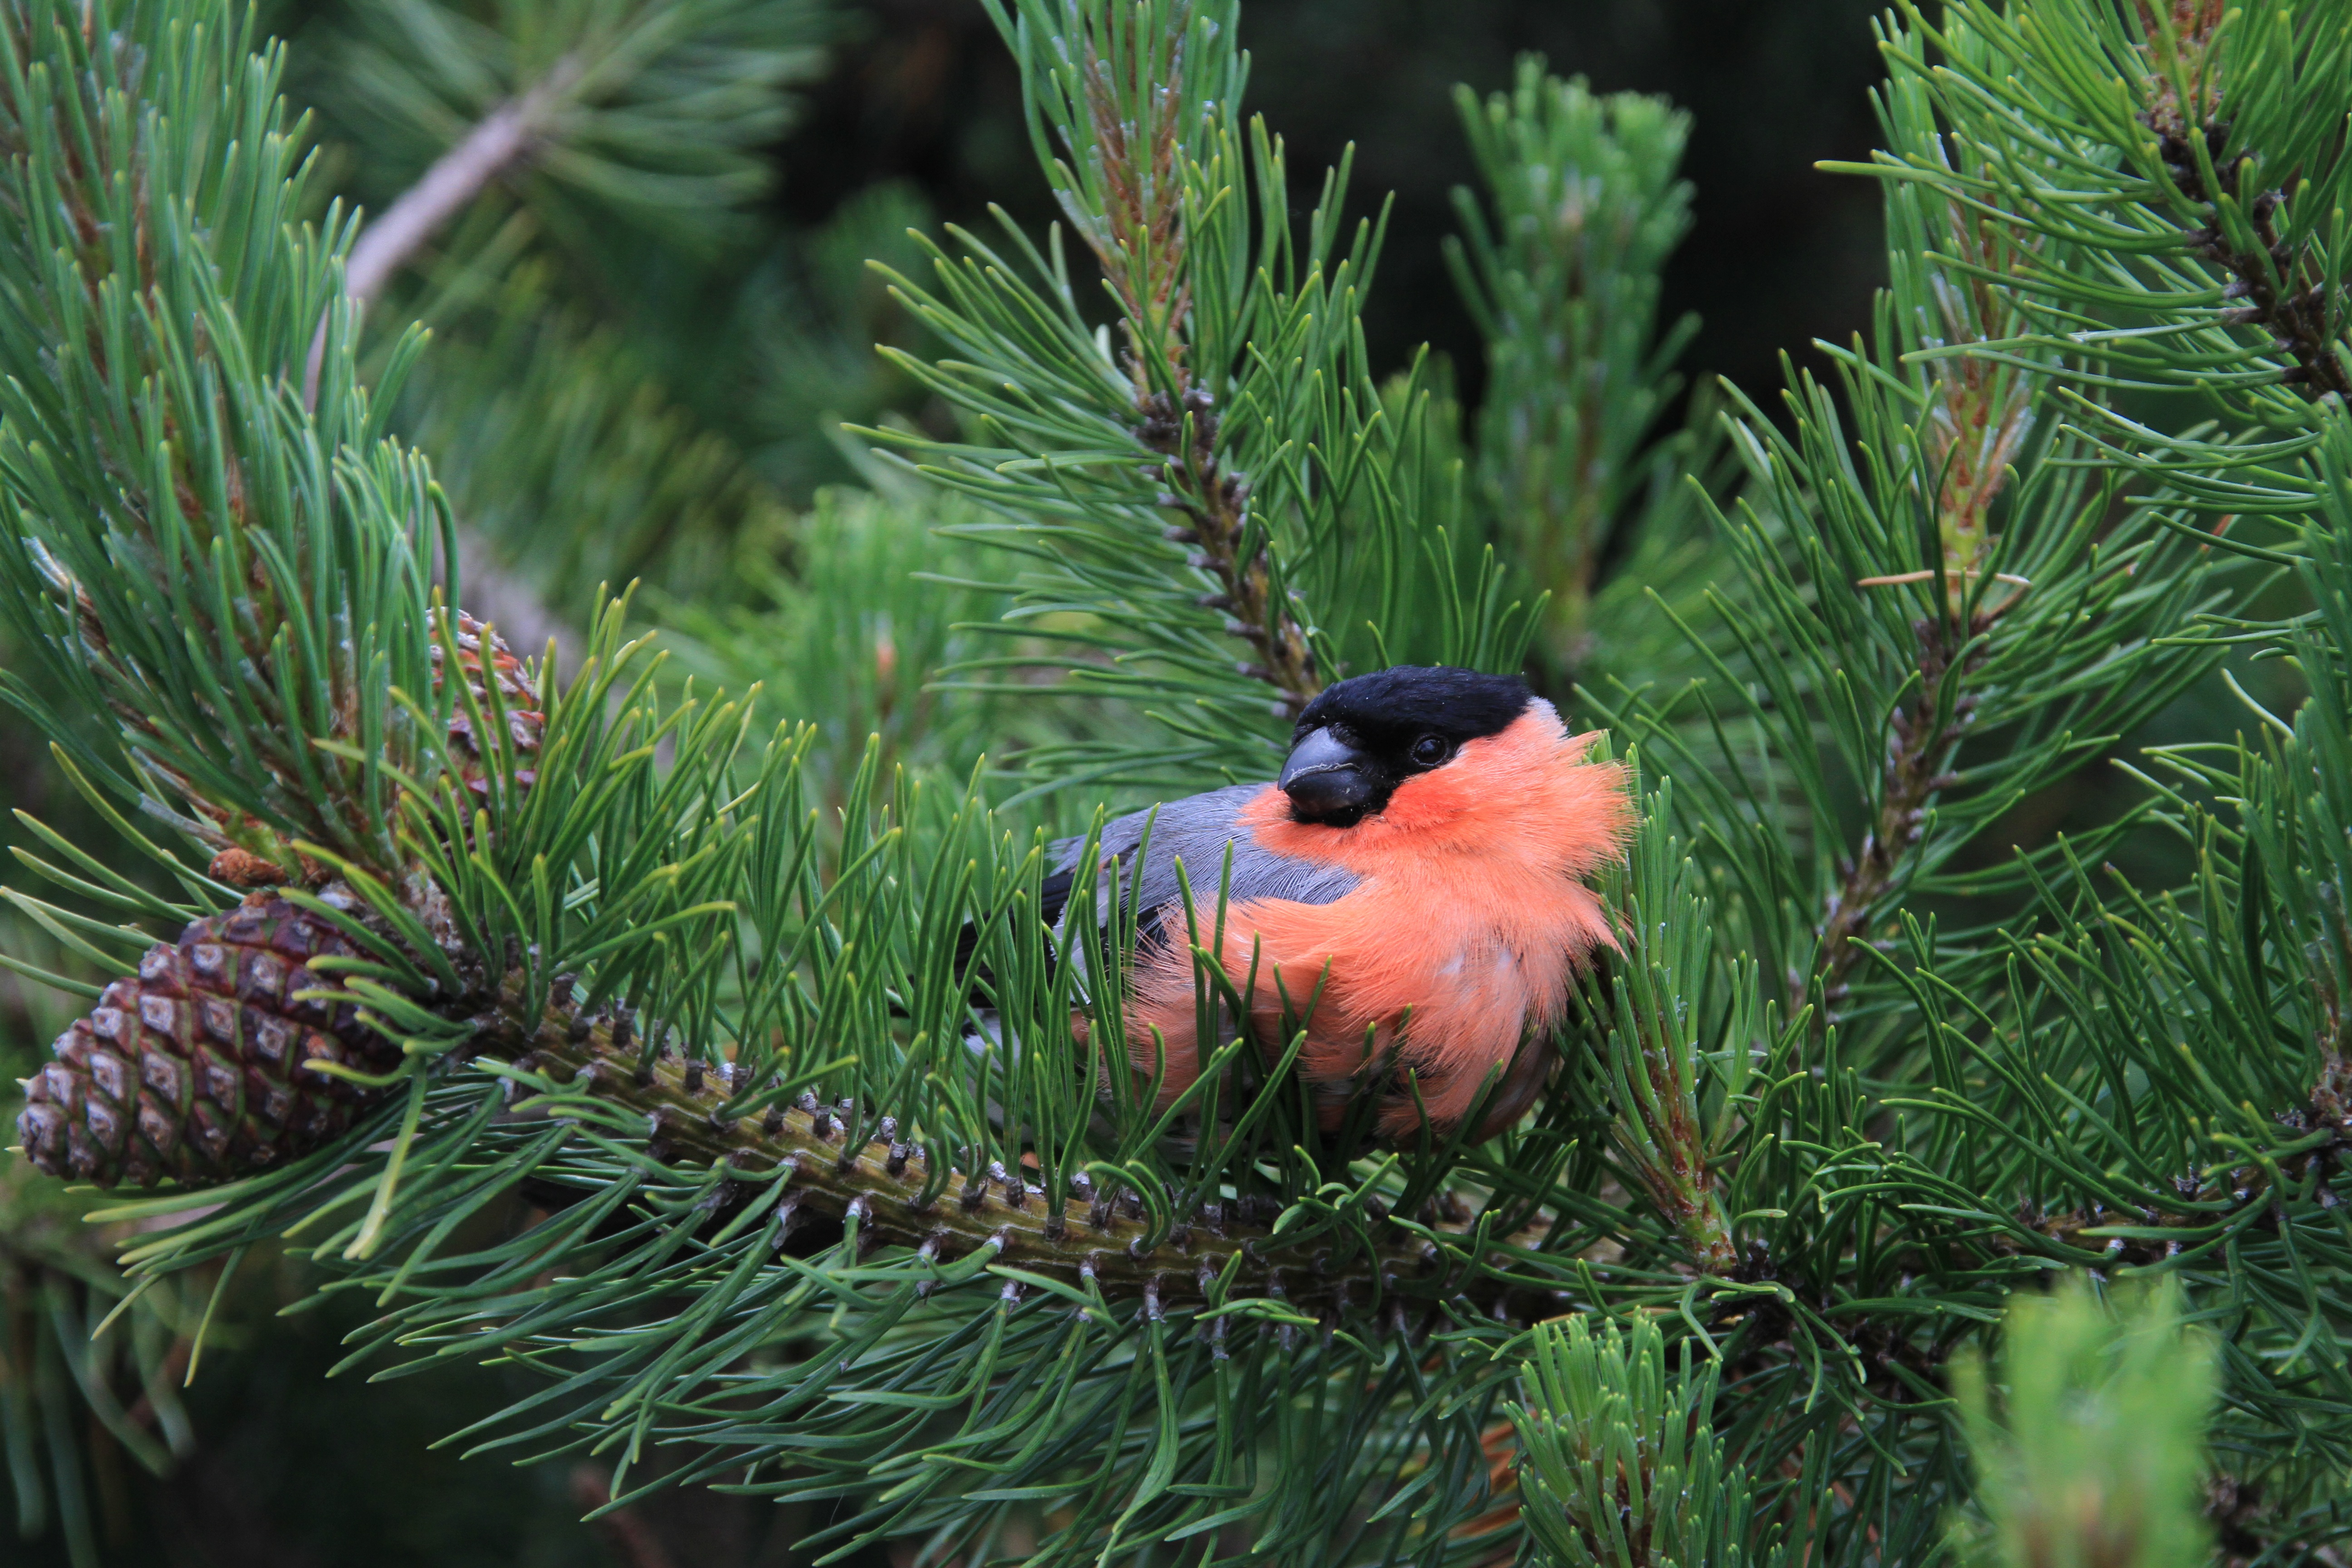
tree, branch, bird, wildlife, fir, fauna, conifer, birds, spruce, branches, vertebrate, cardinal, bullfinch, old world flycatcher, woody plant, perching bird